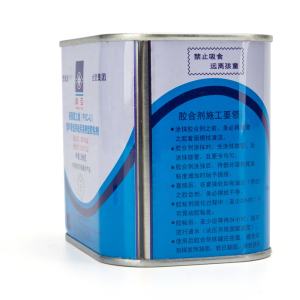
Label: metal